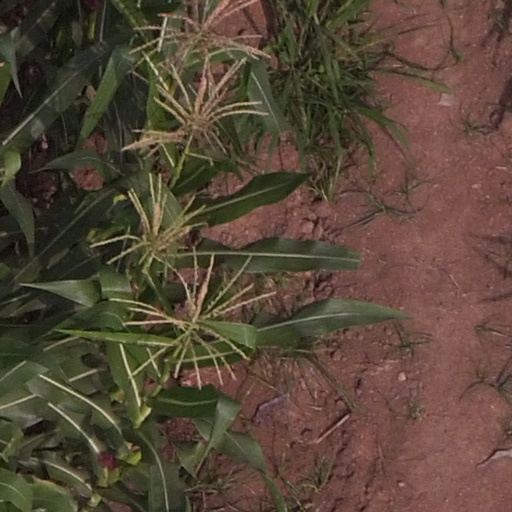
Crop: maize; corn